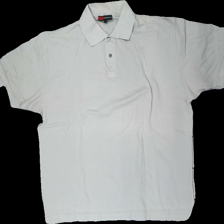
View: front
Type: Top
Category: Men
Brand: Not in the list
Brand text on label: MG
Colors: Grey
Material: 63% cotton 37% viscose
Cut: Regular
Size: L
Season: All
Stains: Minor
Smell: Minor
Damage: gul fläck
Damage location: bottom right
Damage 2: gula fläckar
Damage 2 location: top left
Price range: <50
Recommended usage: Export
Description: grå/grön piké med några större gula fläckar på framsida